Richard C. Smith House

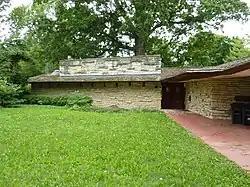
The Richard C. Smith House

The Richard C. Smith House is a small Usonian home designed by Frank Lloyd Wright and constructed in Jefferson, Wisconsin in 1950. It is one of Wright's diamond module homes, a form he used in the Patrick and Margaret Kinney House, the E. Clarke and Julia Arnold House and a number of other homes he designed in the late 1940s and early 1950s.